Rino Rappuoli

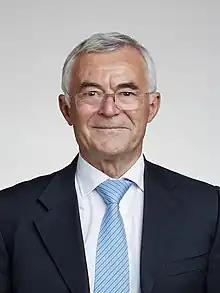
Rappuoli in 2016

Rino Rappuoli (born 4 August 1952) is an Italian immunologist. He is the head of vaccine research and development (R&D) at GlaxoSmithKline (GSK) Vaccines. Previously, he has served as visiting scientist at Rockefeller University and Harvard Medical School and held roles at Sclavo, Vaccine Research and CSO, Chiron Corporation, and Novartis Vaccines.